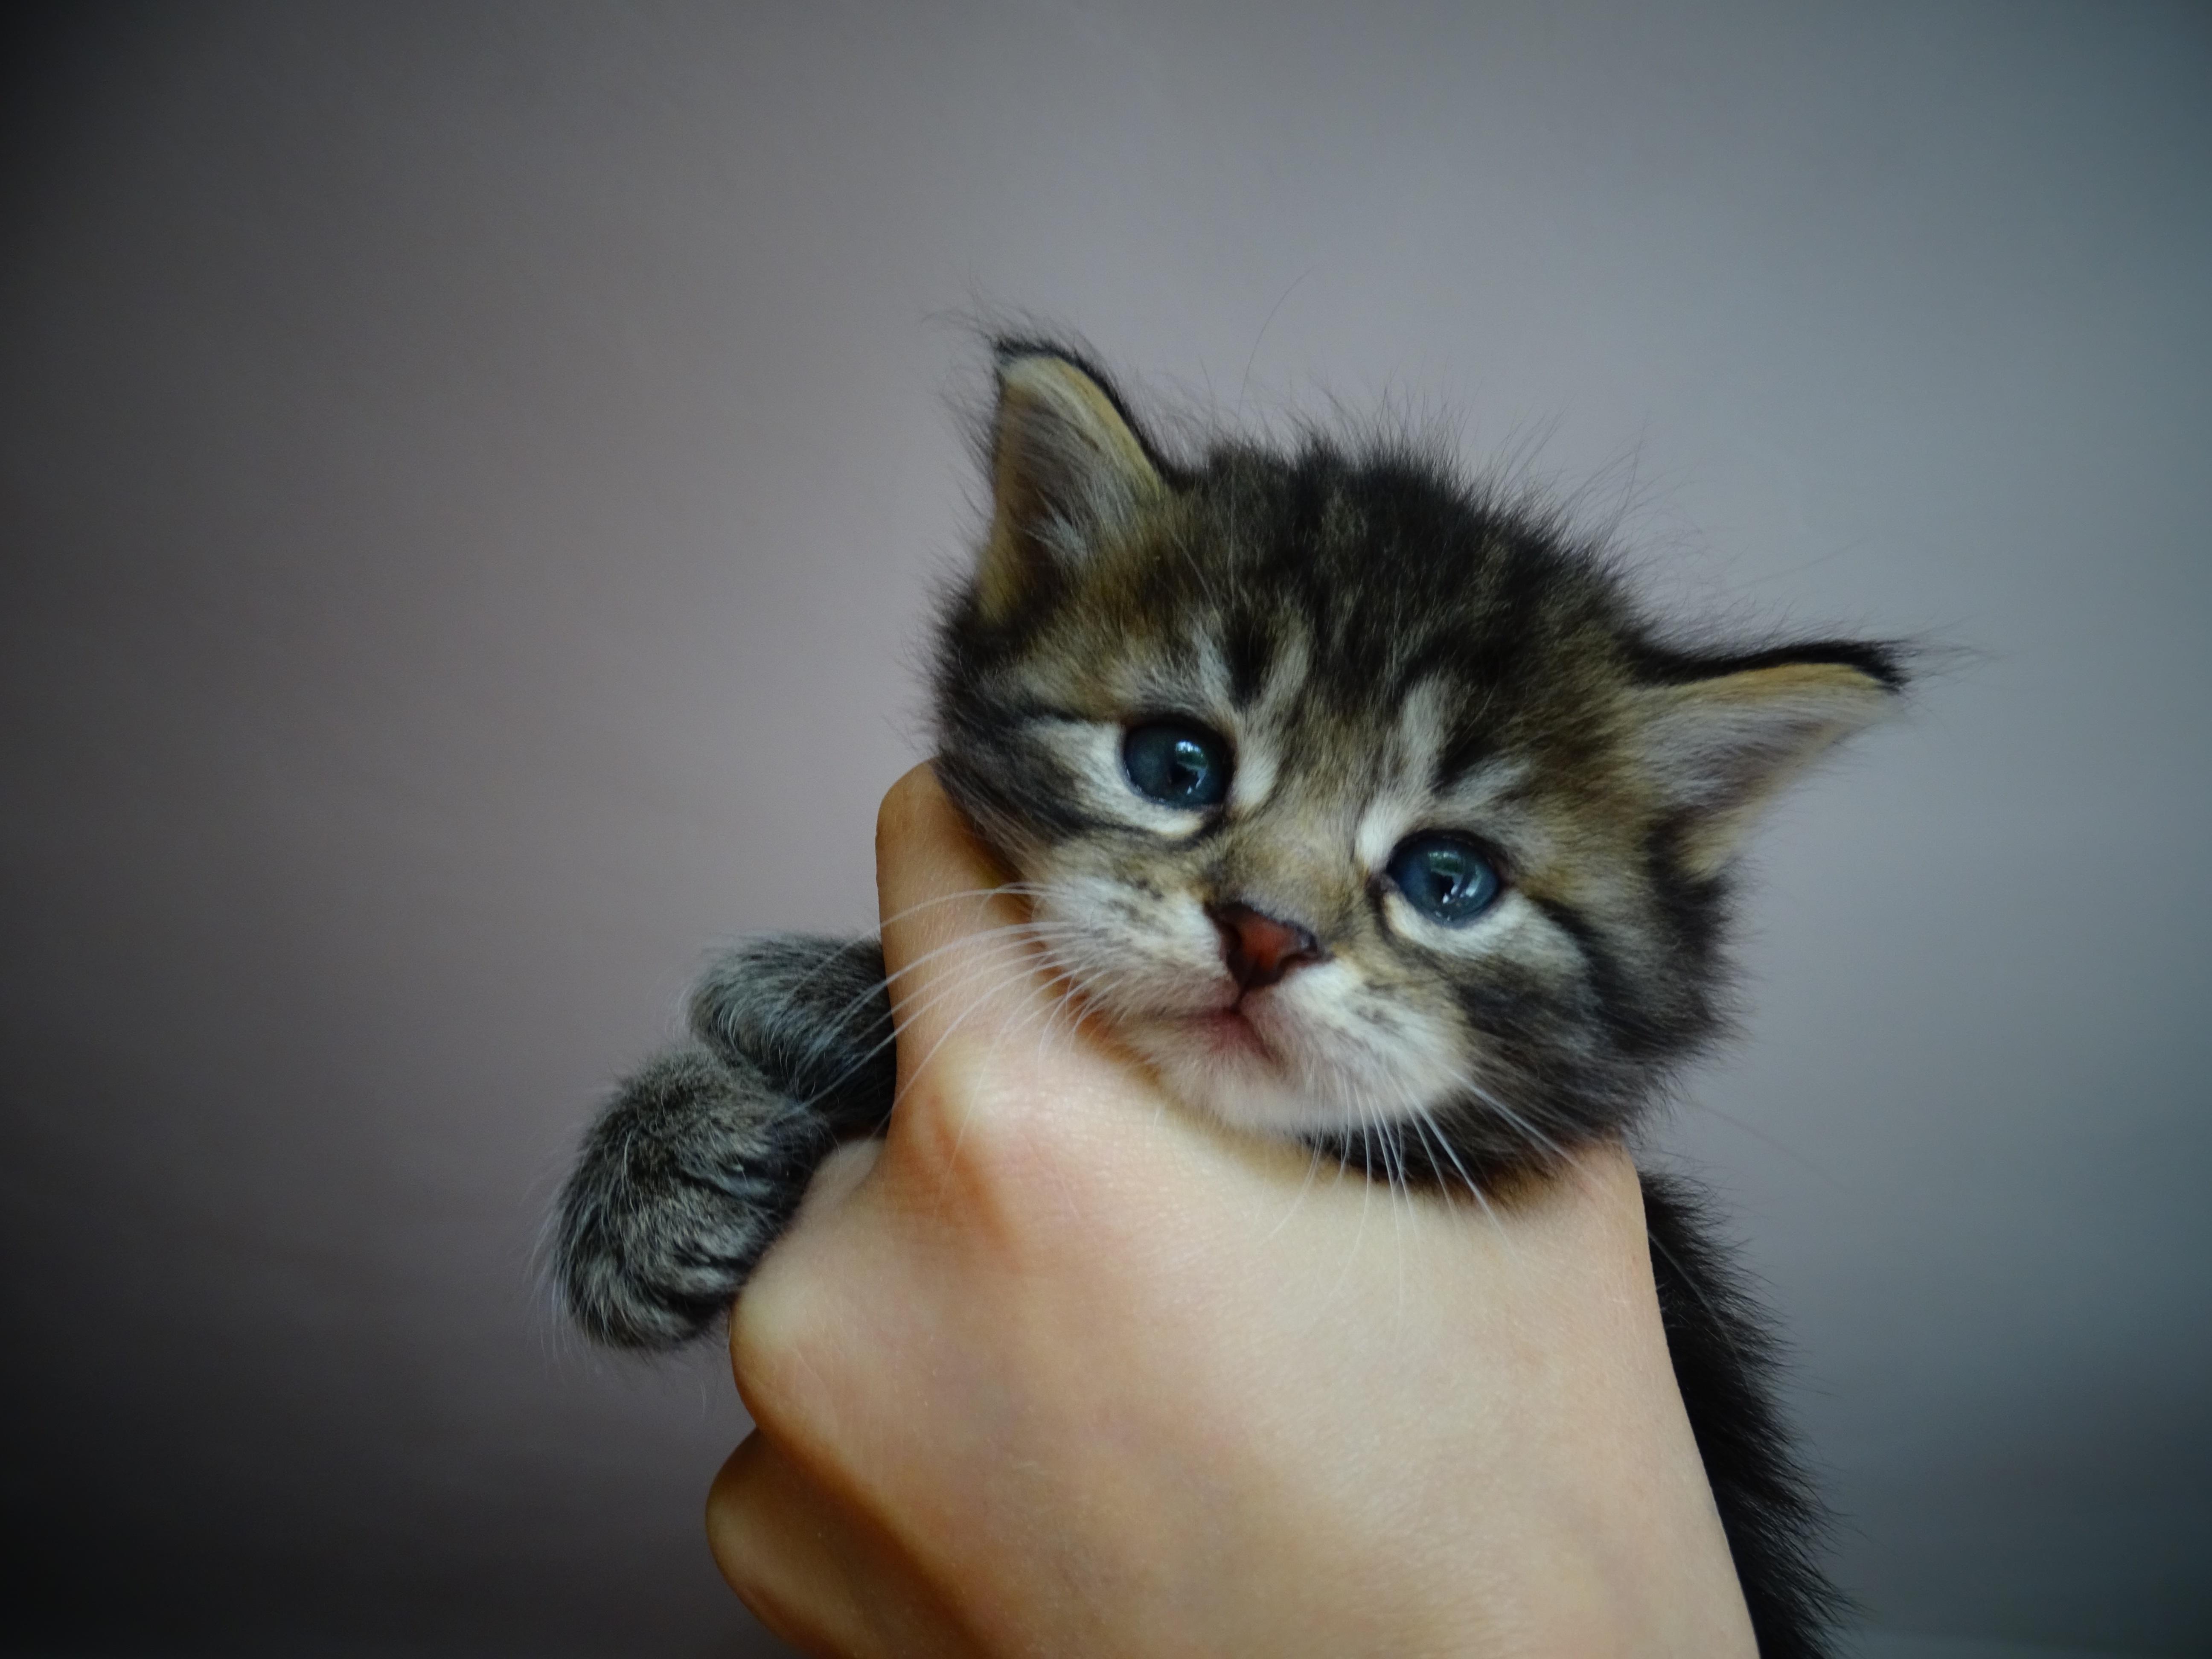
sweet, cute, kitten, cat, small, mammal, blue eye, close up, whiskers, paw, vertebrate, kittens, domestic cat, small to medium sized cats, cat like mammal, carnivoran